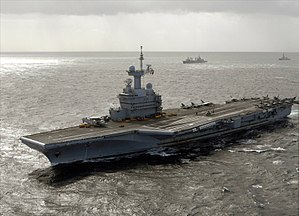
Terrorangrebene i Paris november 2015 / Efterspil / Frankrig bombede Islamisk Stat i Raqqa
Hangarskibet Charles De Gaulle blev sendt mod Syrien.
Terrorangrebene i Paris november 2015 var en serie eksplosioner og skudepisoder på flere lokaliteter i Paris den 13. november 2015. Angrebet begyndte klokken 21:15 og sluttede klokken 00:58 den 14. november 2015. Frankrigs præsident François Hollande erklærede undtagelsestilstand lidt før midnat til 14. november 2015 og beordrede landets grænser lukket. De foreløbige opgørelser viser at terroristerne dræbte 130 og skadede 433, hvoraf 80-99 blev alvorligt såret.